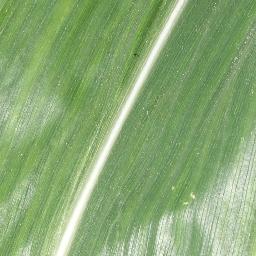
Label: Corn___healthy